Abbas Mirza Sharifzadeh

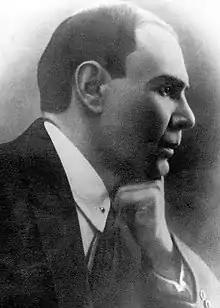
Abbas Mirza Sharifzadeh

Abbas Mirza Mirza Abdulrasul oghlu Sharifzadeh (22 March 1893 in Shamakhi – 16 November 1938 in Baku) was a Soviet Azerbaijan actor of opera, theatre, and silent film; a film director; and a film editor. He was awarded the title Honored Artist of the Azerbaijan SSR (1935).